Tim Duncan

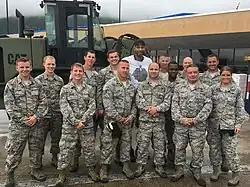
Duncan with members of the North Carolina Air National Guard at Cyril E. King Airport in 2017 after unloading 77,000 pounds of food donated by Duncan following Hurricane Irma and Hurricane Maria

Duncan married Amy Sherrill in July 2001, and had two children before their divorce in August 2013. In 2017, Duncan and his girlfriend welcomed their first child.